Colorado State Highway 7

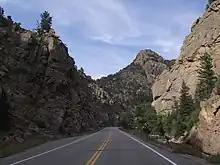
SS 7 in south St. Vrain Canyon, near Lyons, July 2012.

From Estes Park, SH 7 climbs into the mountains of southwest Larimer County and skirts the east side of Rocky Mountain National Park, providing the closest vehicle approach to the popular trailhead to the summit of Longs Peak. Near the community of Raymond it intersects State Highway 72, which takes the Peak to Peak Scenic Byway designation with it to the south, while SH 7 turns to the east and follows South St. Vrain Creek downstream onto the piedmont at Lyons, where it intersects US 36. South of Lyons it is concurrent with US 36 along the base of the foothills to Boulder. (This section is signed only as US 36.) It is also concurrent with State Highway 119 on 28th Street within Boulder. It runs straight east from Boulder as the extension of Arapahoe Avenue to U.S. Route 287 (US 287) north of Lafayette, jogging to the south while concurrent with US 287, then going due east again, as Baseline Road, to I-25. East of I-25 it jogs south, then due east as 160th Avenue (part of the Greater Denver street numbering system) through Brighton to I-76 in the eastern part of Brighton.